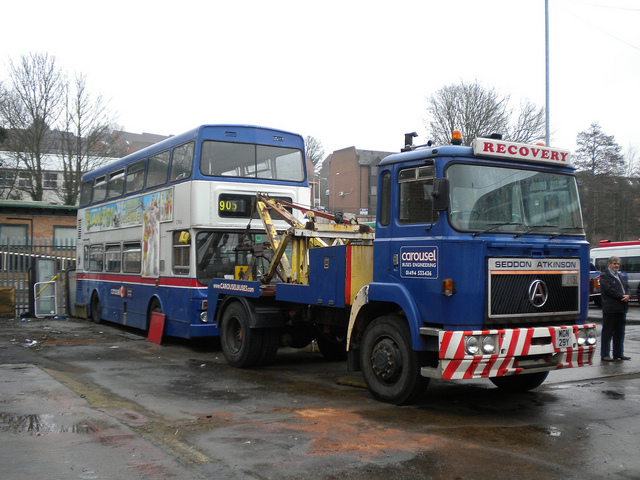
A double decker bus parked behind  a truck.

A double decker bus is being towed by a truck.

recovery tow truck towing a bus from a parking lot

Person standing in front of a tow truck towing a bus.

The truck is towing a large bus.